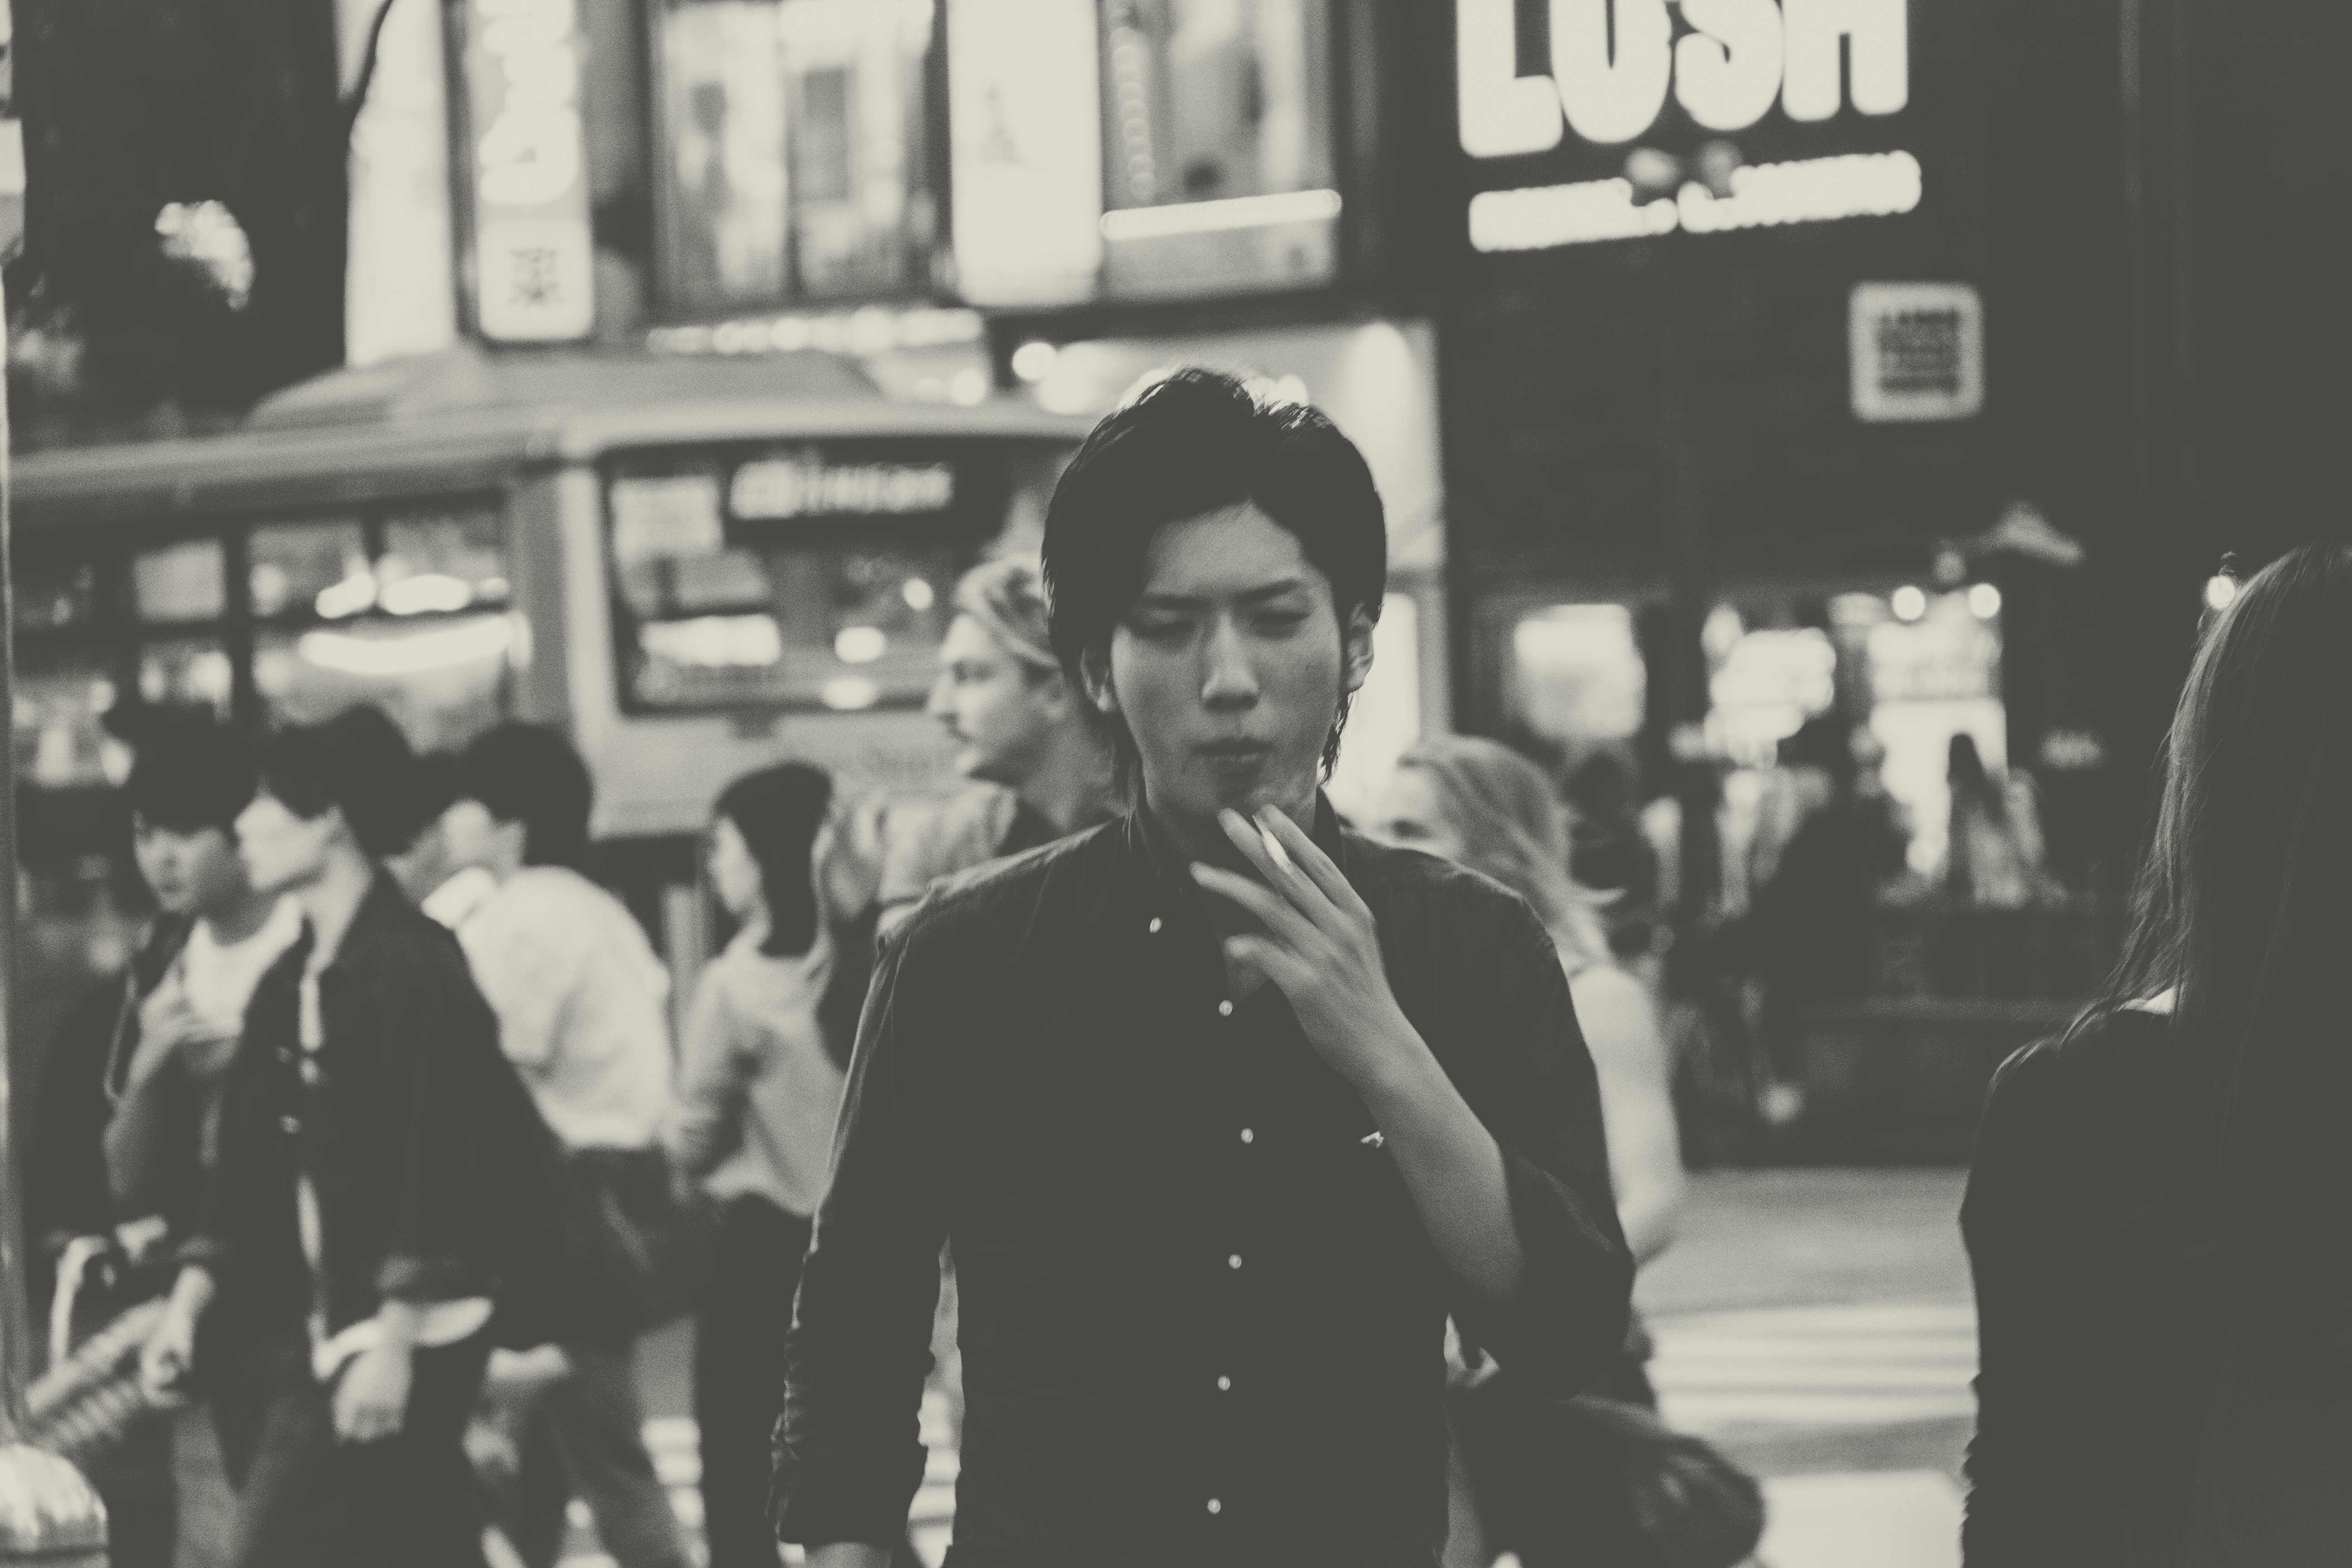
black and white, road, street, black, monochrome, infrastructure, photograph, snapshot, monochrome photography, film noir